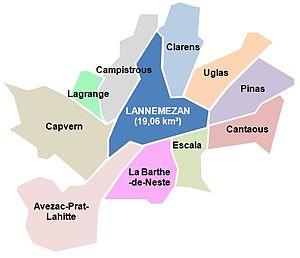
Communes limitrophes Lannemezan
Lannemezan est une commune française située dans le département des Hautes-Pyrénées, en région Occitanie. Ses habitants sont appelés les Lannemezanais.